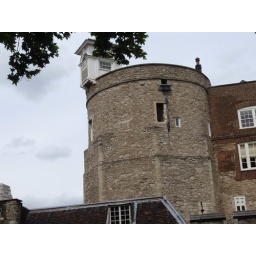
Queen Elizabeth I was imprisioned for two months in the white building at the top.